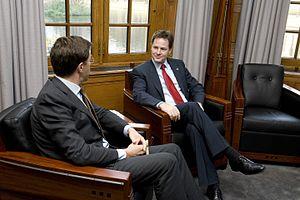
Nicholas William Peter Clegg dit Nick Clegg, né le 7 janvier 1967 à Chalfont St Giles dans le Buckinghamshire, est un homme politique britannique. Il est notamment dirigeant des Libéraux-démocrates de 2007 à 2015 et vice-Premier ministre du Royaume-Uni de 2010 à 2015 et responsable des affaires internationales et de la communication de Facebook depuis octobre 2018.